Mad Cool

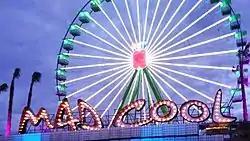

Mad Cool is a music festival held annually in Madrid, Spain, since 2016. It chiefly features pop, rock, and indie music, as well as various DJs and electronic music performers.